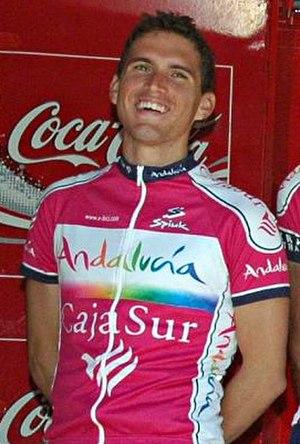
José Antonio Redondo Ramos, né le 5 mars 1985 à Alcázar de San Juan, est un coureur cycliste espagnol. Il est suspendu pour dopage jusqu'au 27 avril 2010.